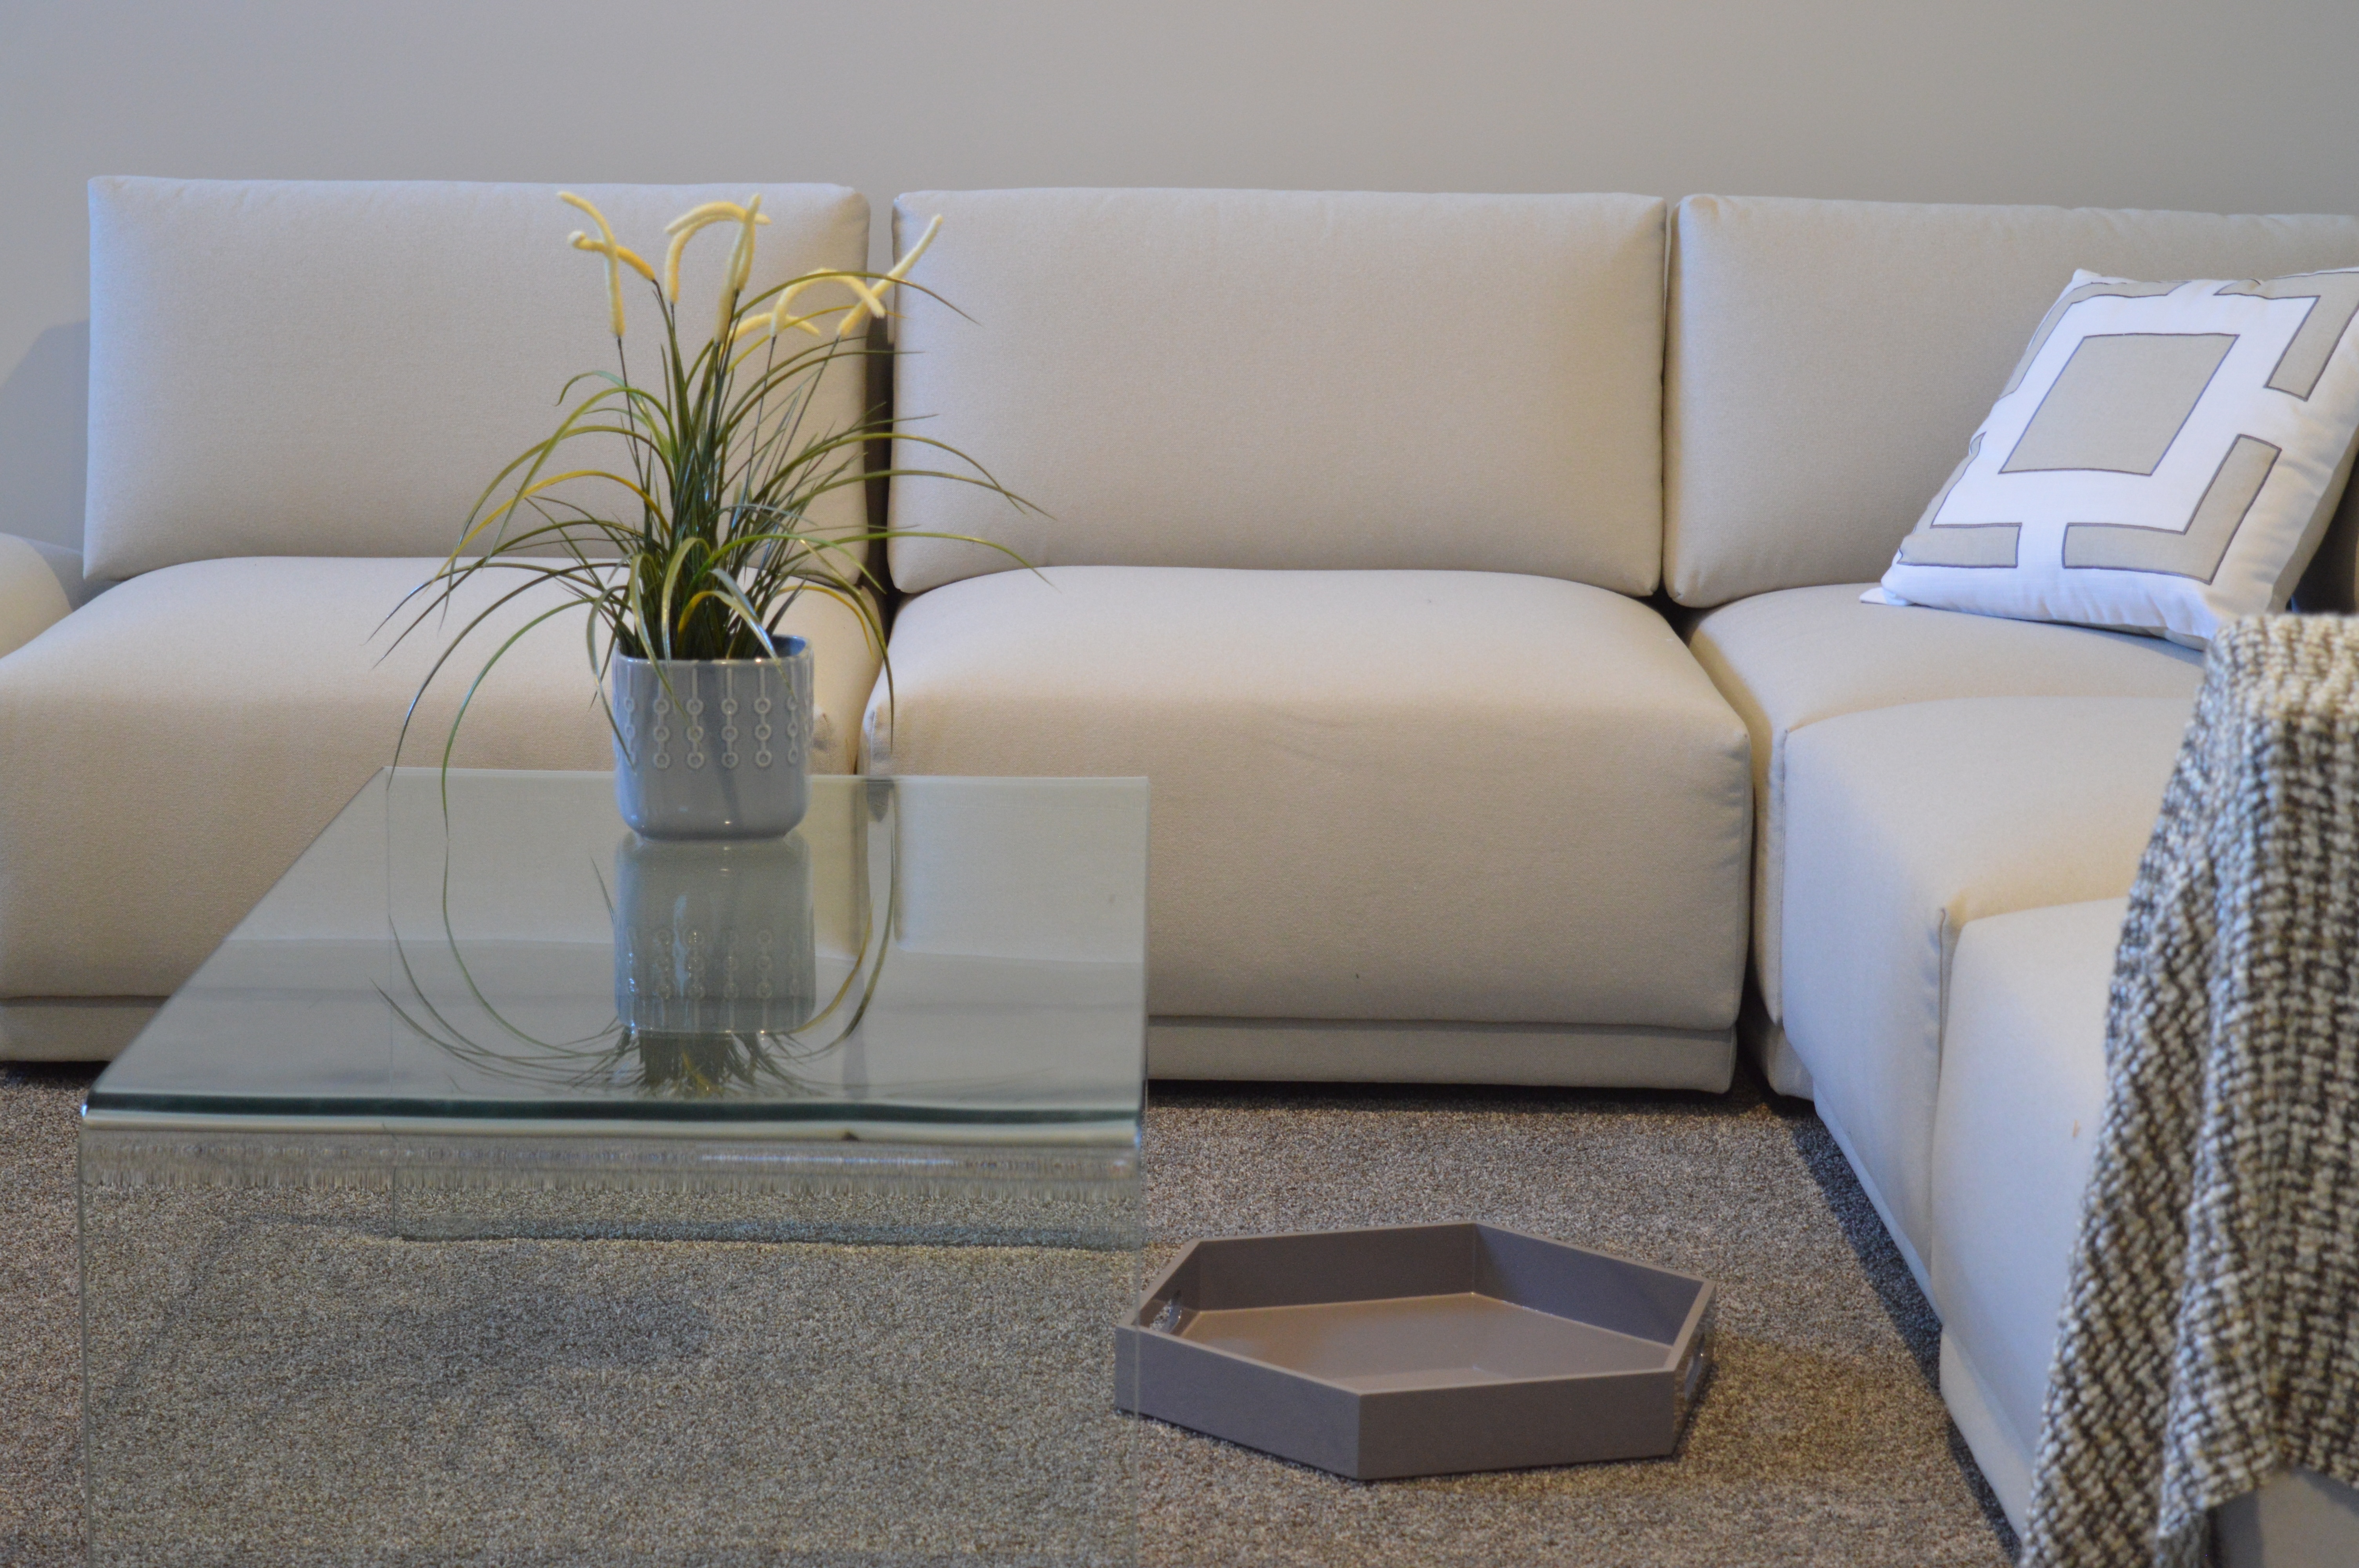
table, house, floor, home, residence, living room, residential, furniture, room, sofa, decor, modern, couch, wicker, interior design, comfort, contemporary, comfortable, flooring, studio couch